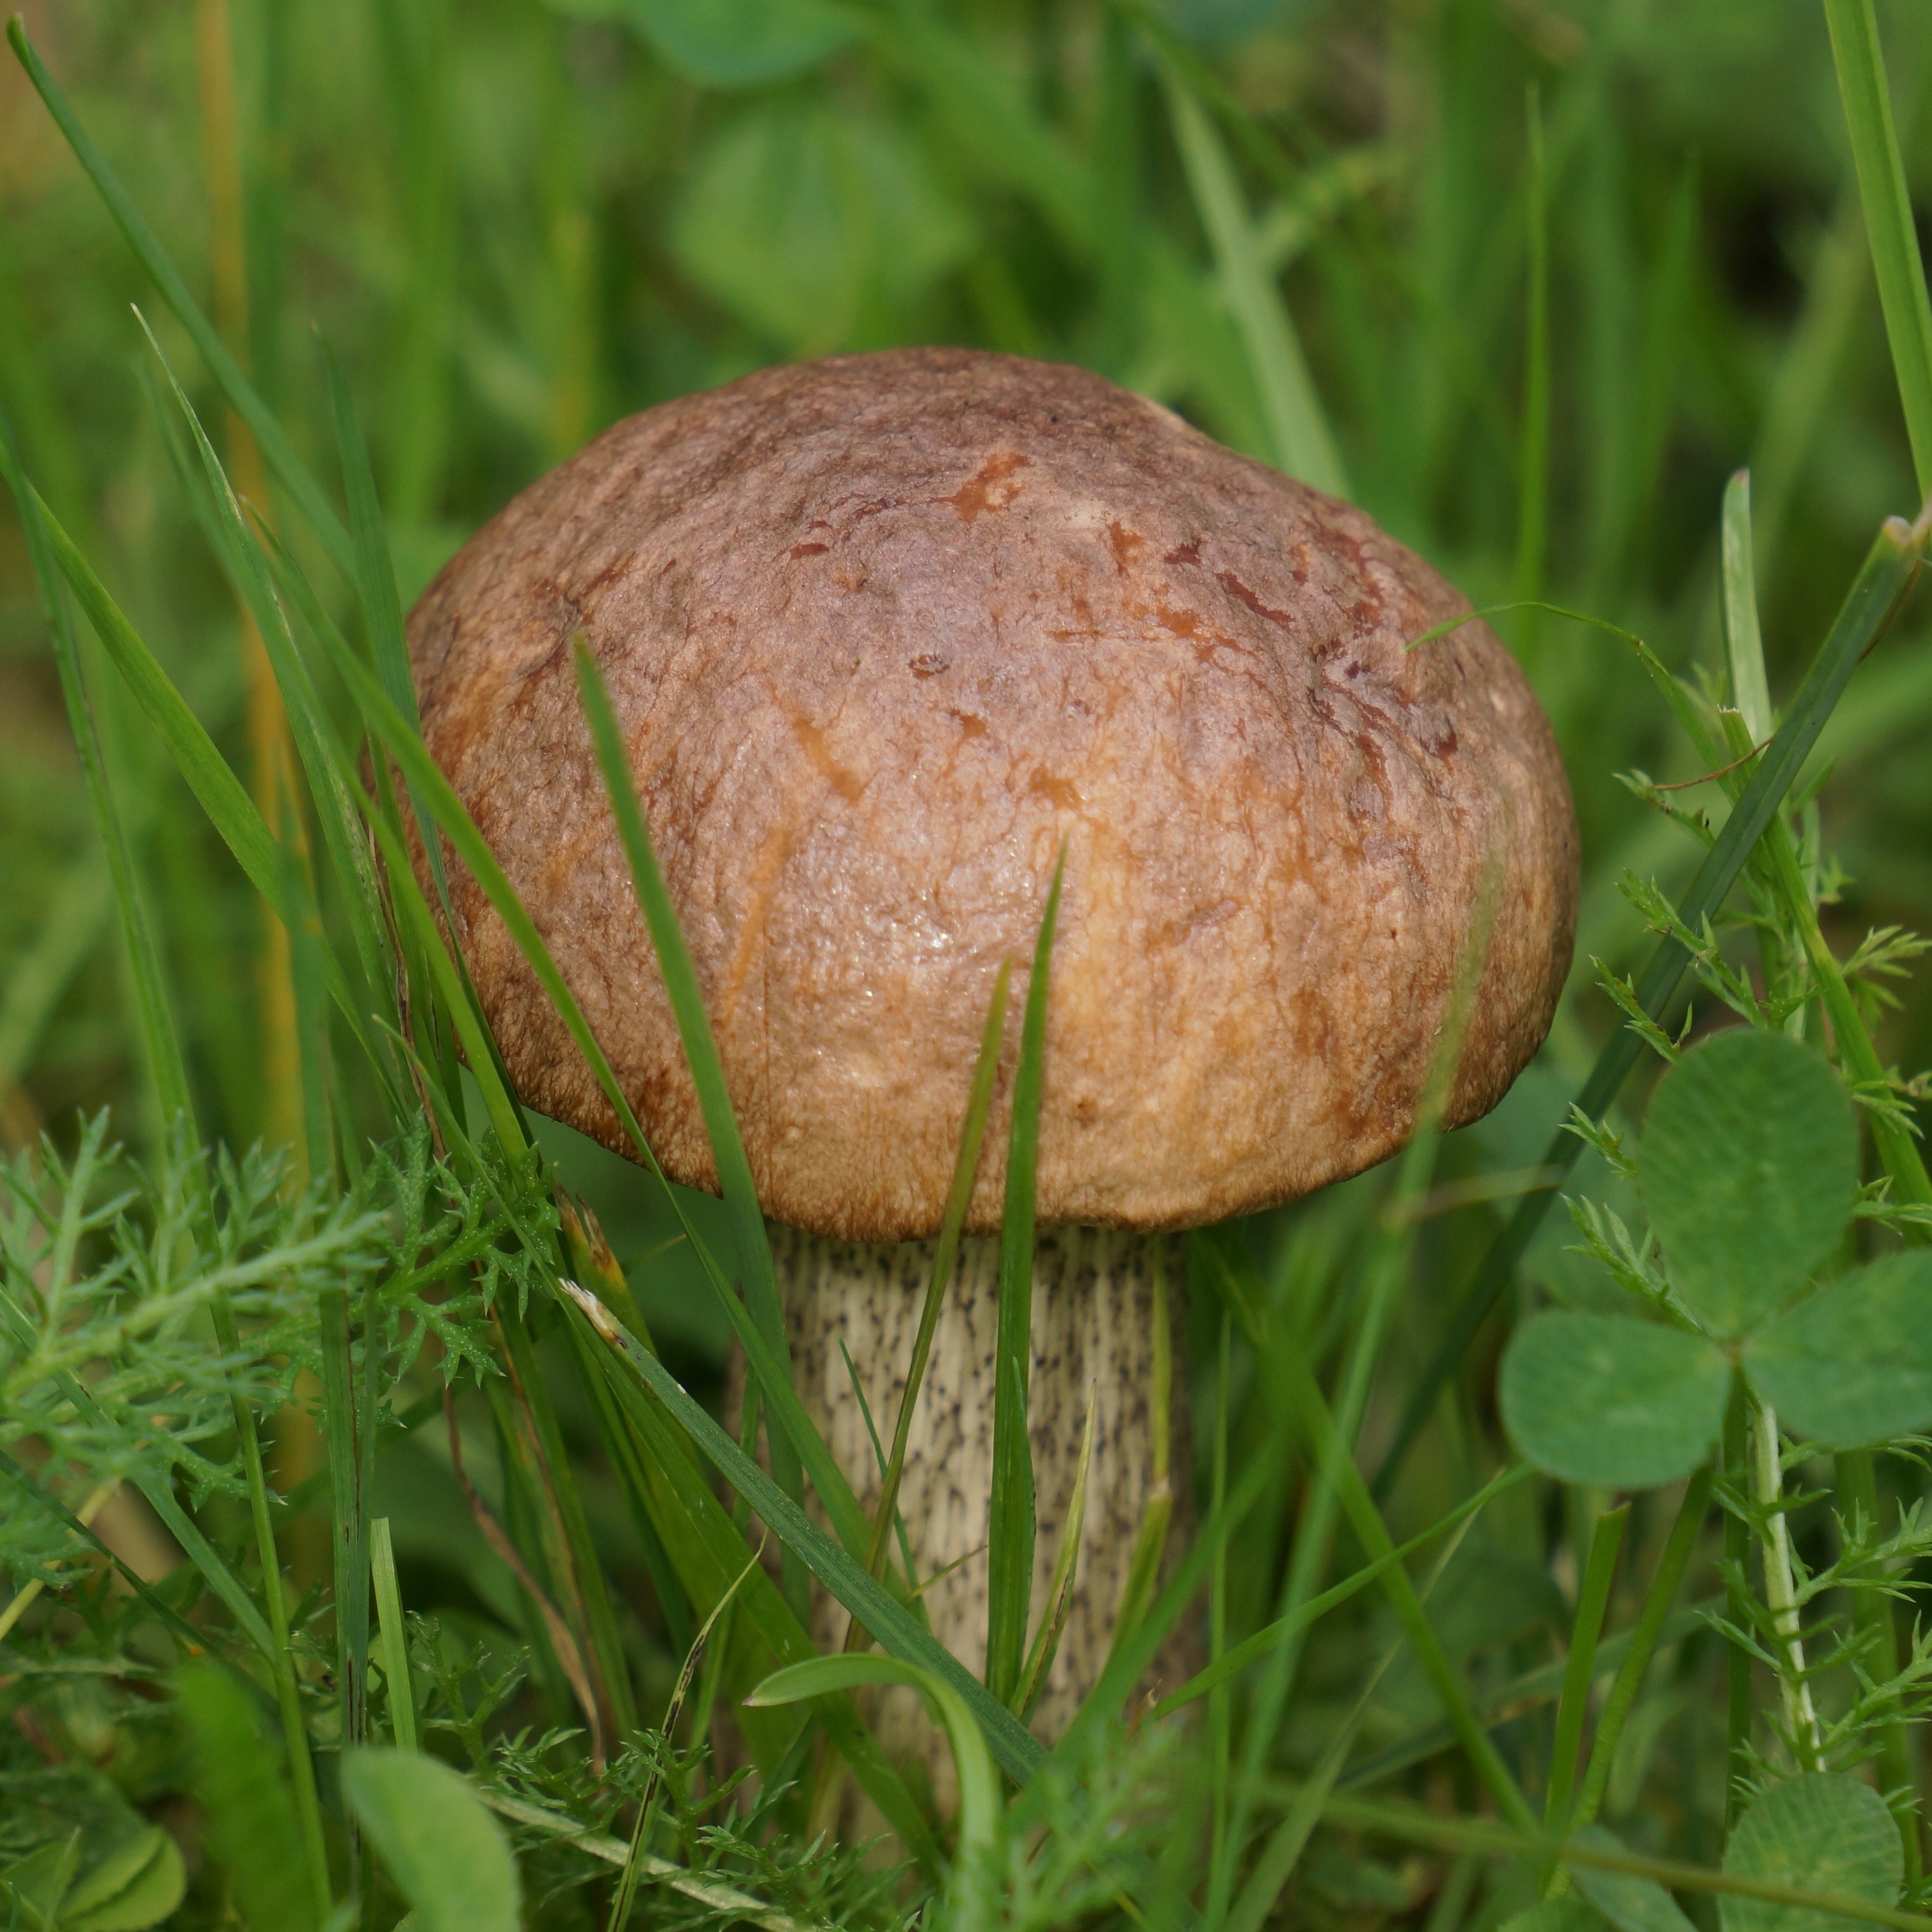
grass, mushroom, fungus, boletus, woodland, agaric, bolete, agaricus, matsutake, grass family, medicinal mushroom, agaricaceae, penny bun, boletaceae